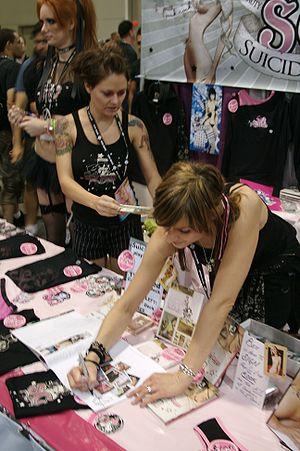
Sam Doumit est une actrice américaine née le 24 avril 1975 à Sacramento, Californie.